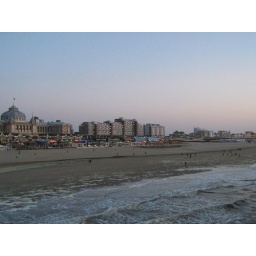
Mooie zonsondergangen door vulkanische aswolkBeautiful Sunsets because of the Volcanic ash from Iceland. No white stripes of planes in the air.